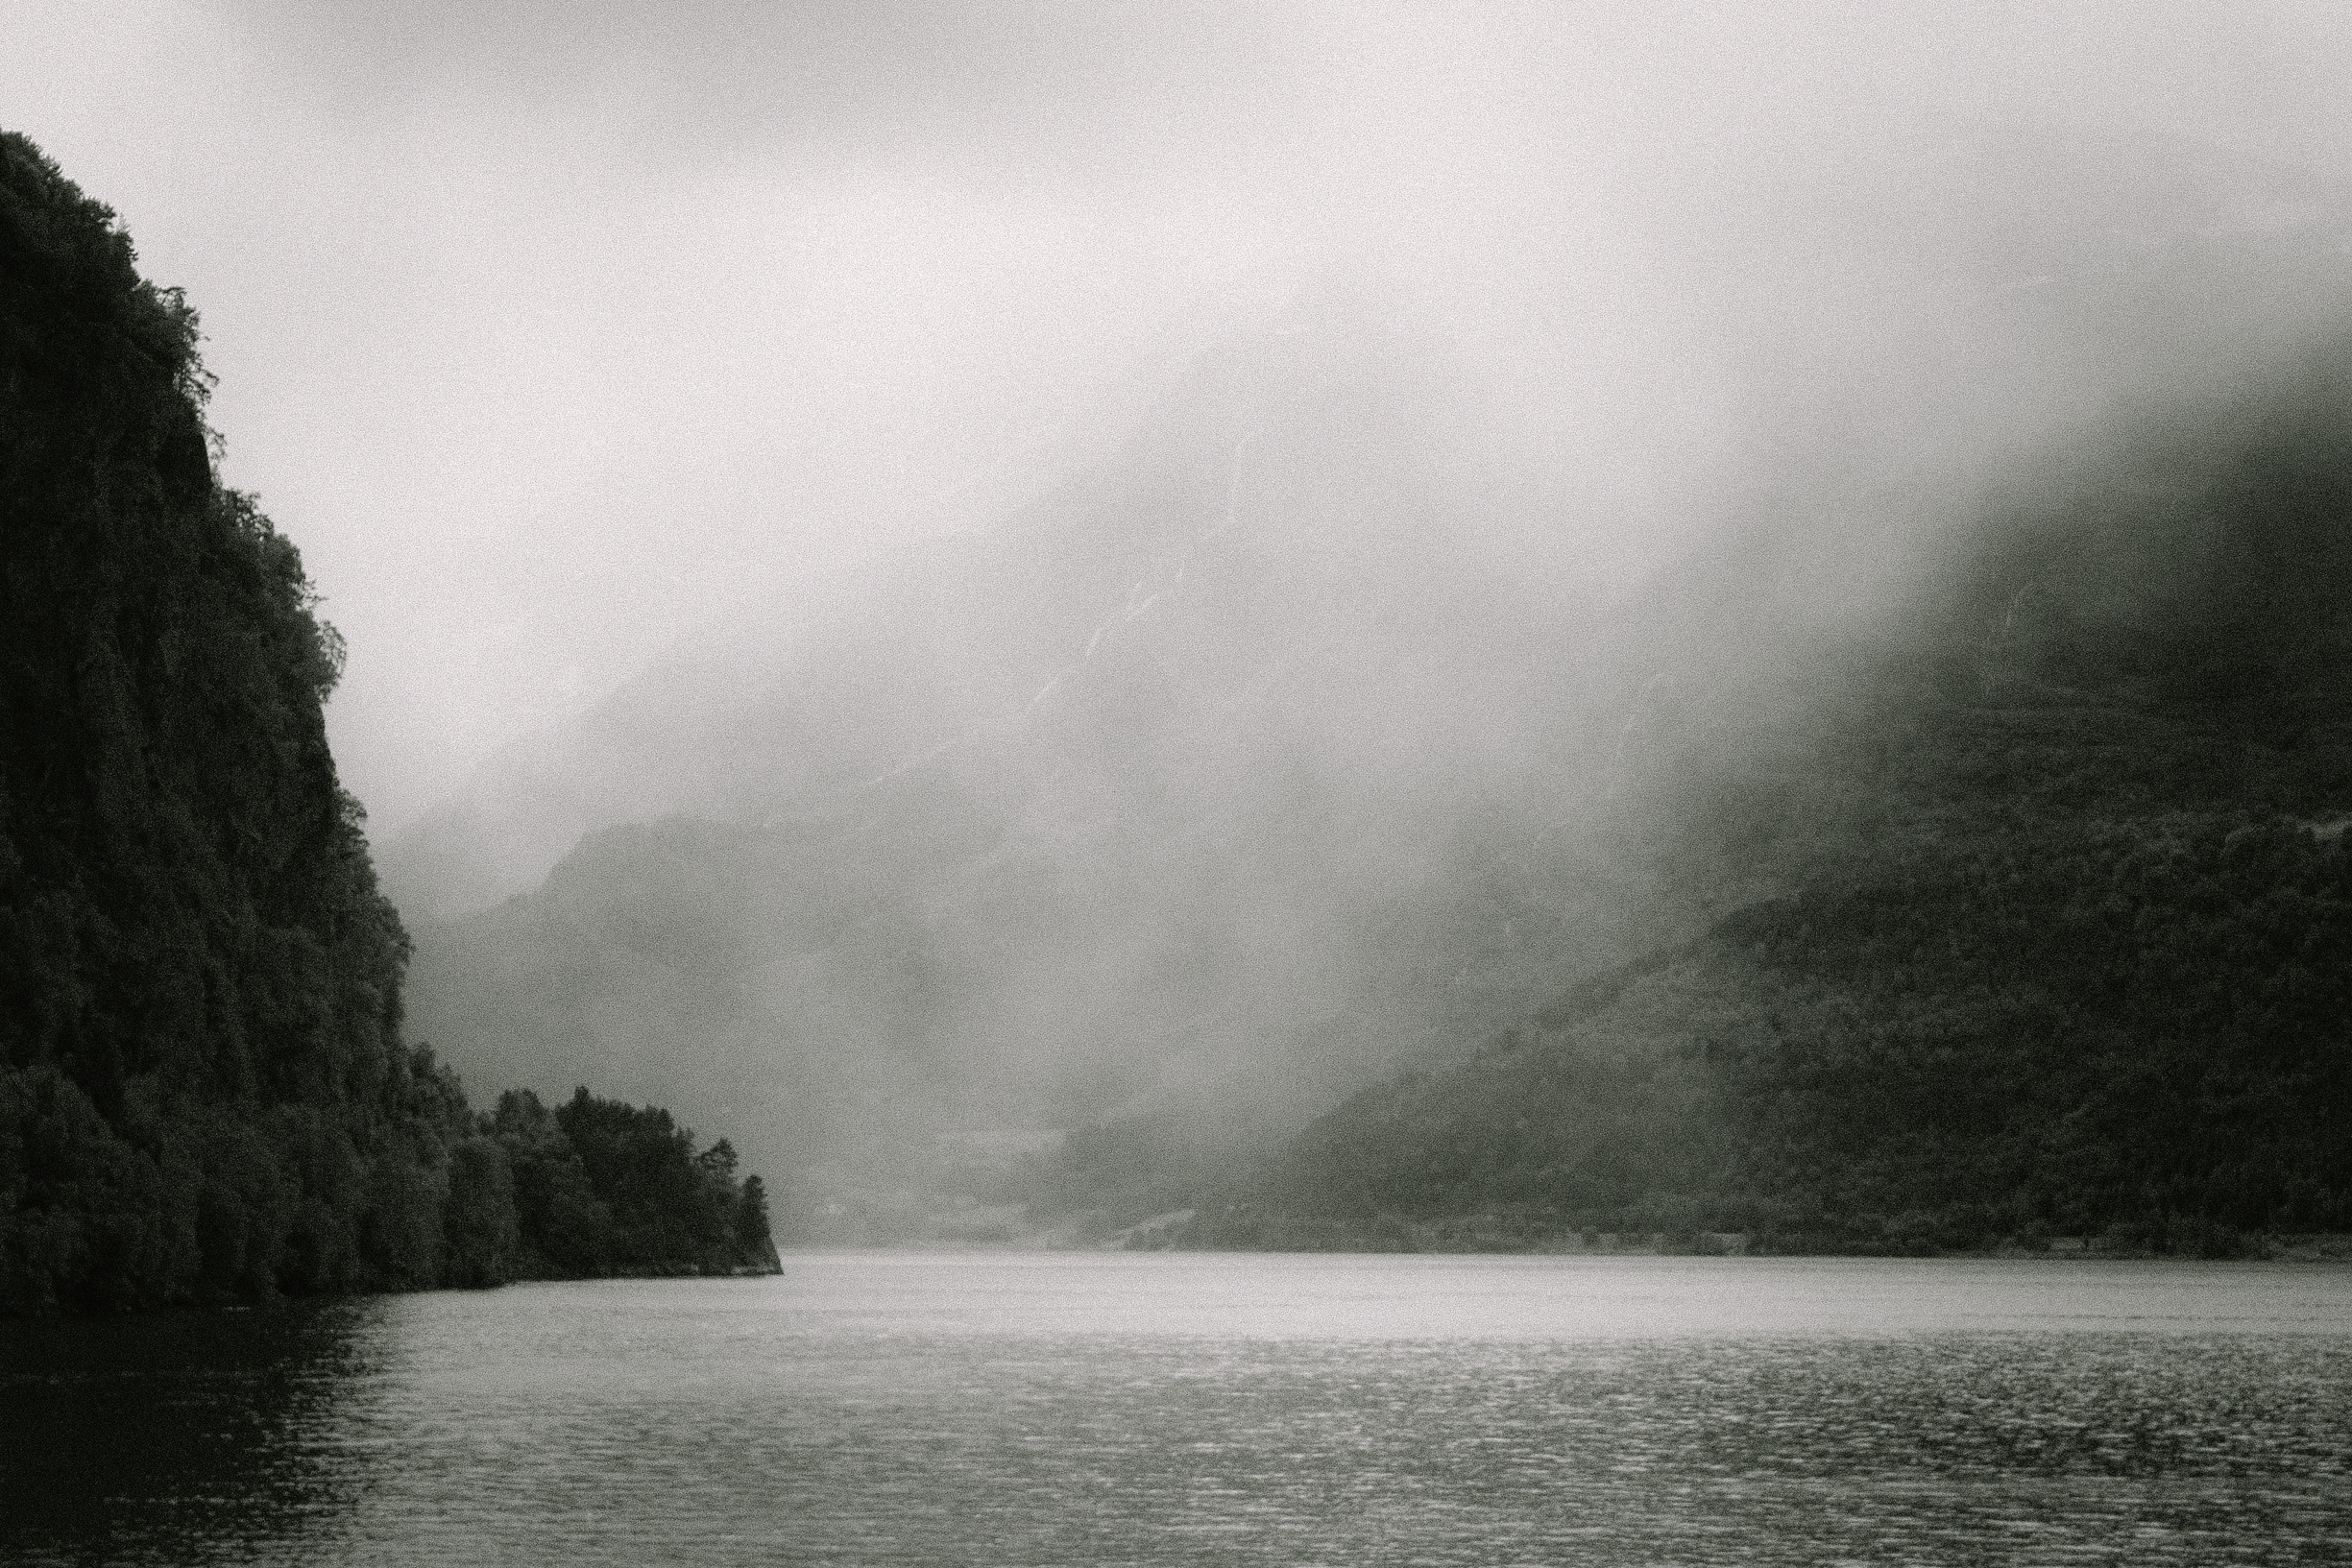
water, nature, waterfall, mountain, cloud, black and white, fog, mist, morning, lake, river, weather, monochrome, body of water, loch, water feature, monochrome photography, atmospheric phenomenon